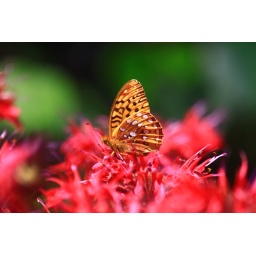
butterfly in the red flowers..